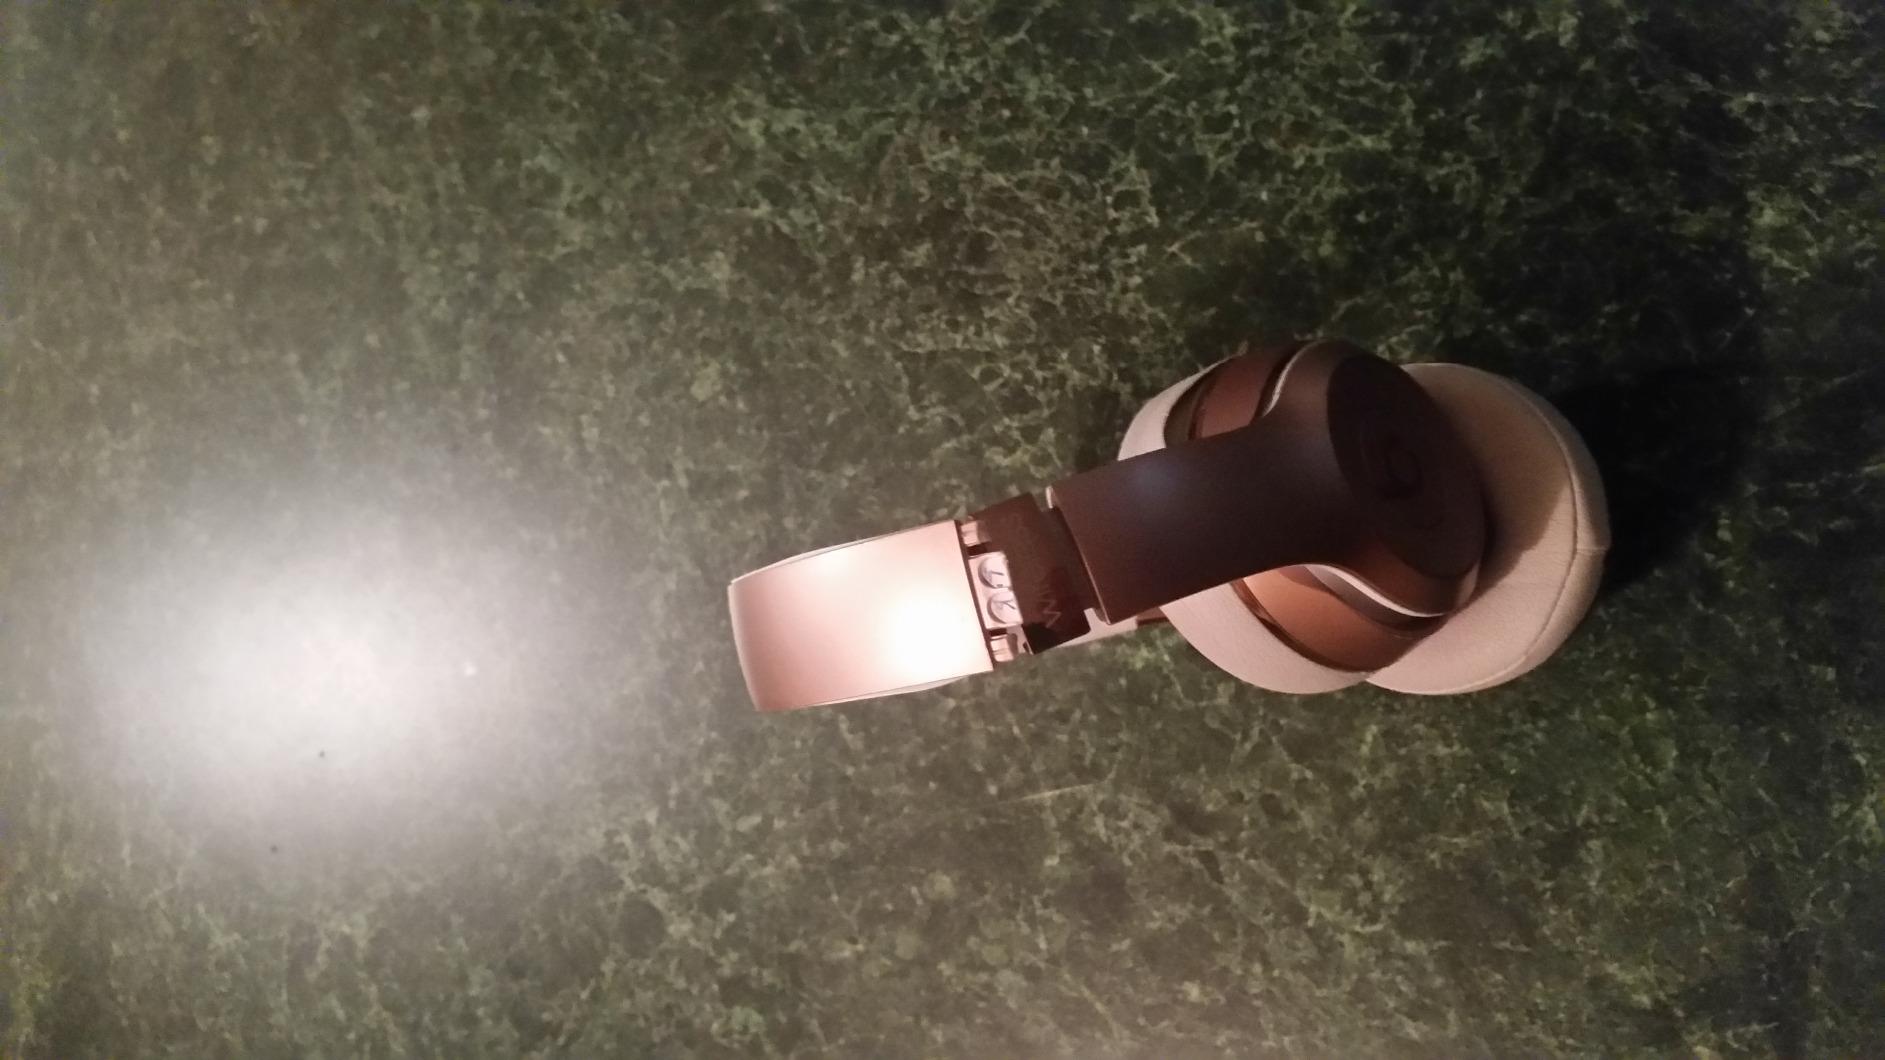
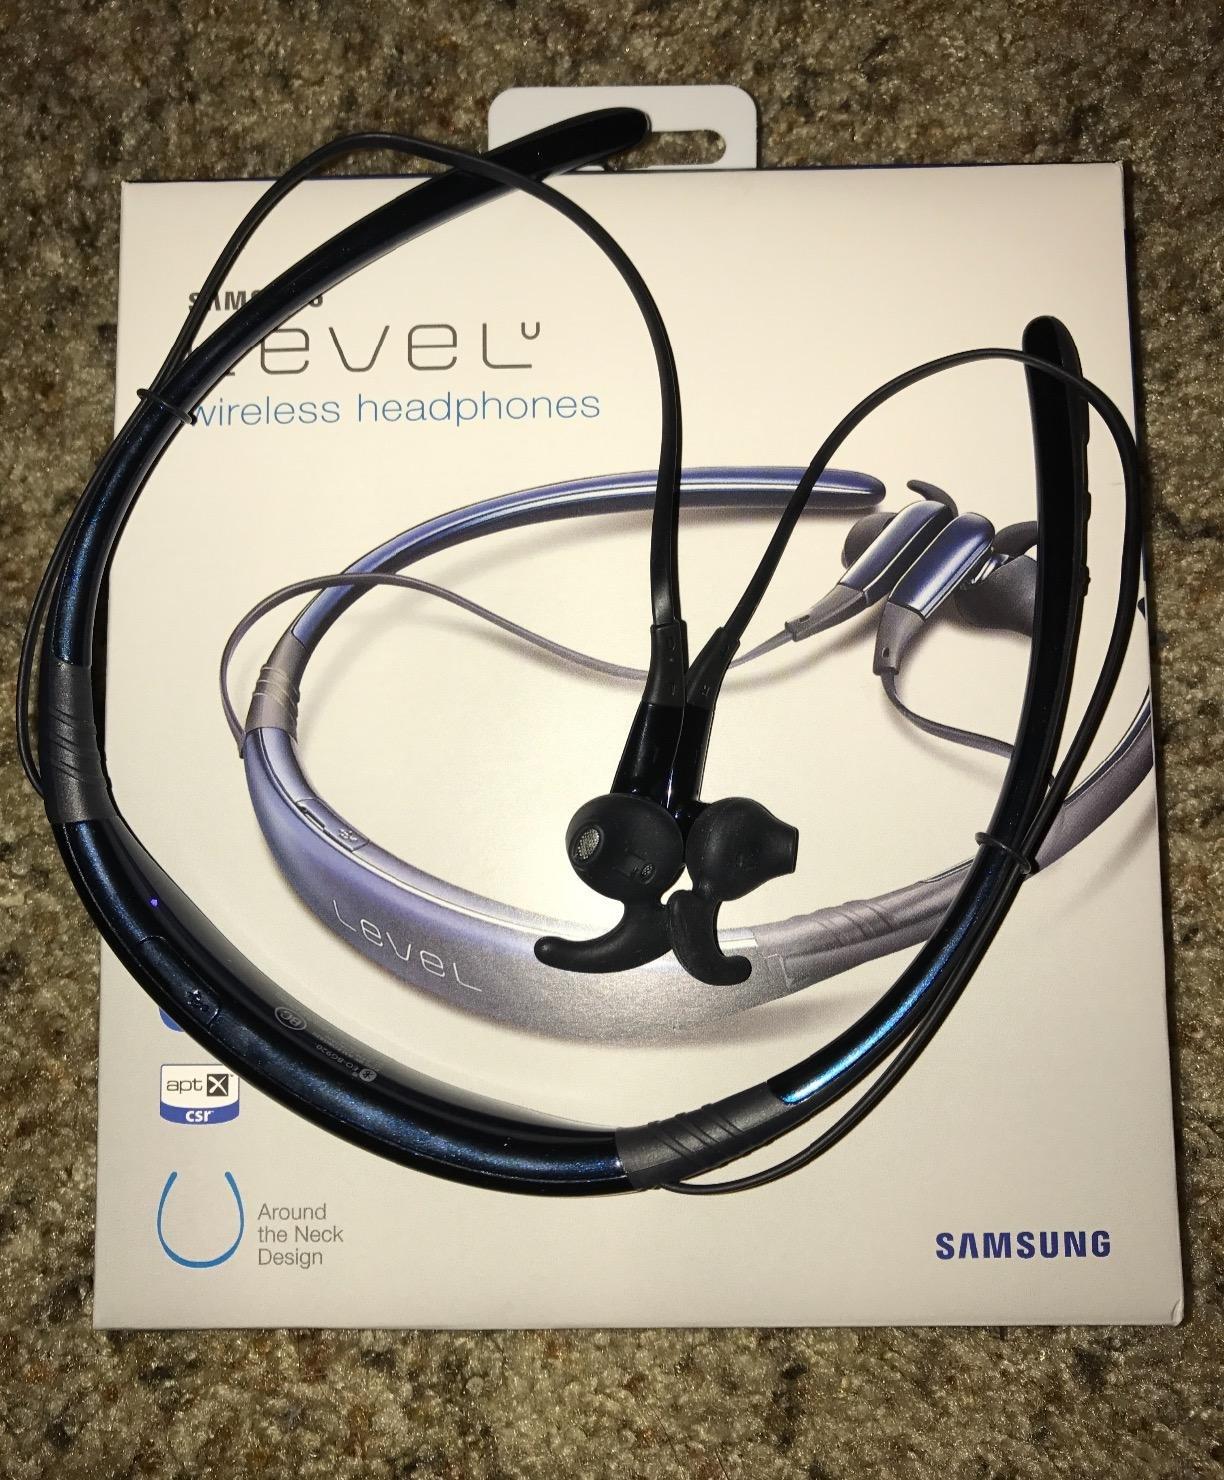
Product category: headphones
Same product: no